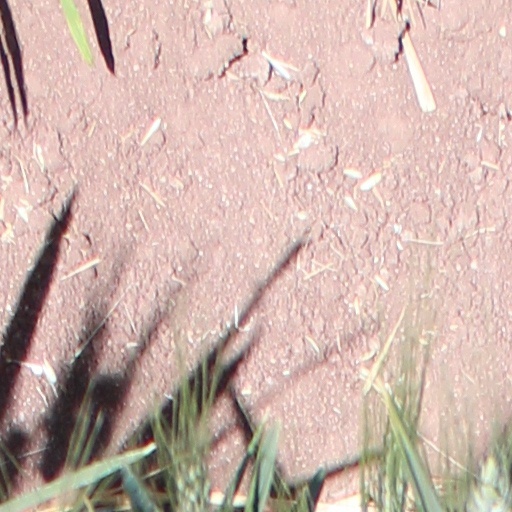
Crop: wheat